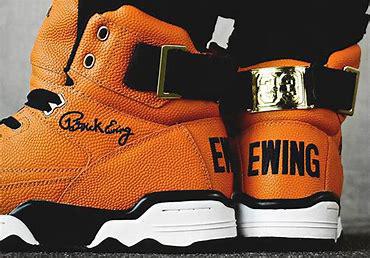
Brand: Ewing
Model: 33 Hi